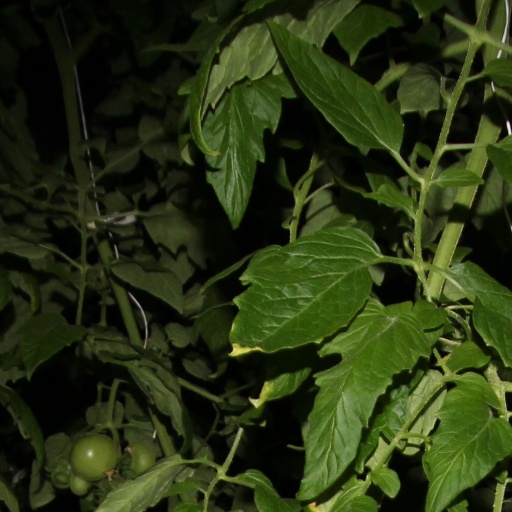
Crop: tomato